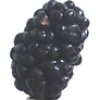
Label: mulberry